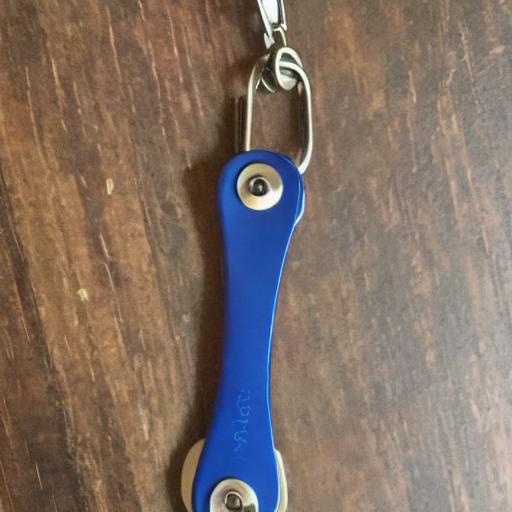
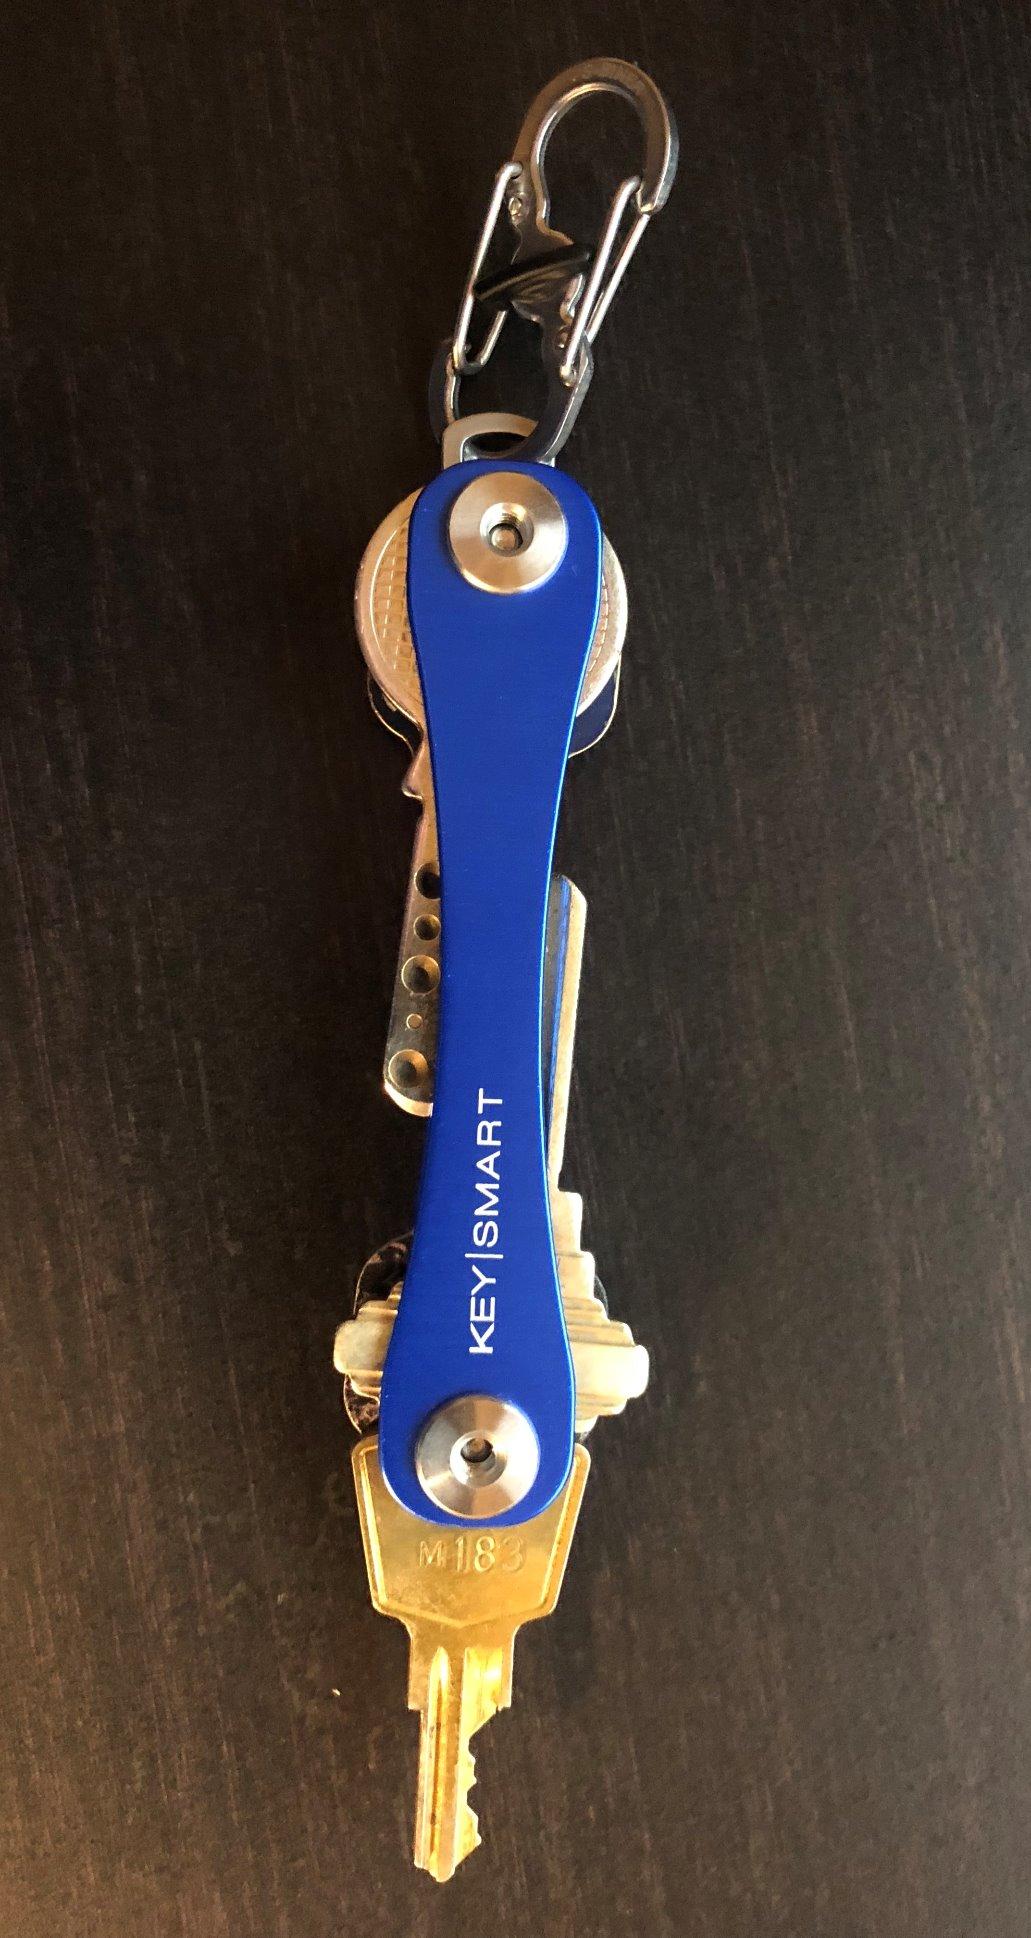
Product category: accessories_keychain
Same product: no